Cherbourg

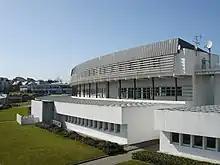
The Engineering School of Cherbourg, on the main university campus.

While these two military companies have experienced reductions in loads (the number of jobs at the Arsenal increased from 6,000 including 1,000 subcontracted, in 1988, to 2,600 including 500 subcontractors), and the companies have repositioned in the nautical industry. , a subsidiary of CMN with 100 employees, built racing yachts. Originally hosted by CMN to build aluminium hulls designed by James Ébénistes (Saint-Laurent-de-Cuves), Allures Yachting has specialised in cruising sailboats. The Allais shipyard, of Dieppe, has established a subsidiary, ICAN, dedicated to civilian boats and pleasure craft.